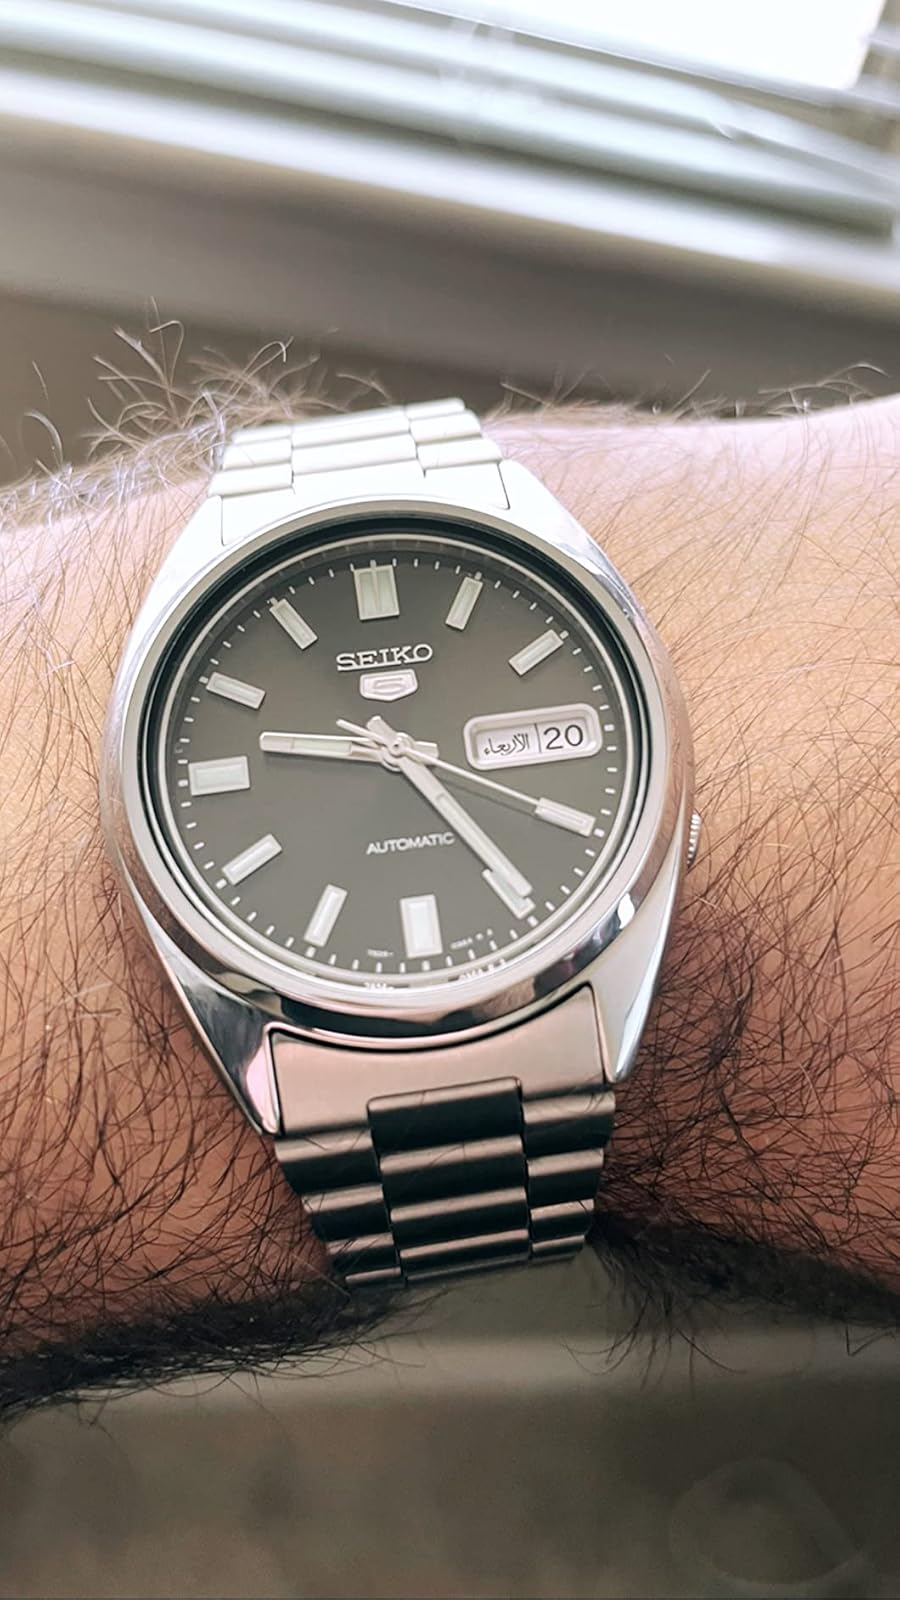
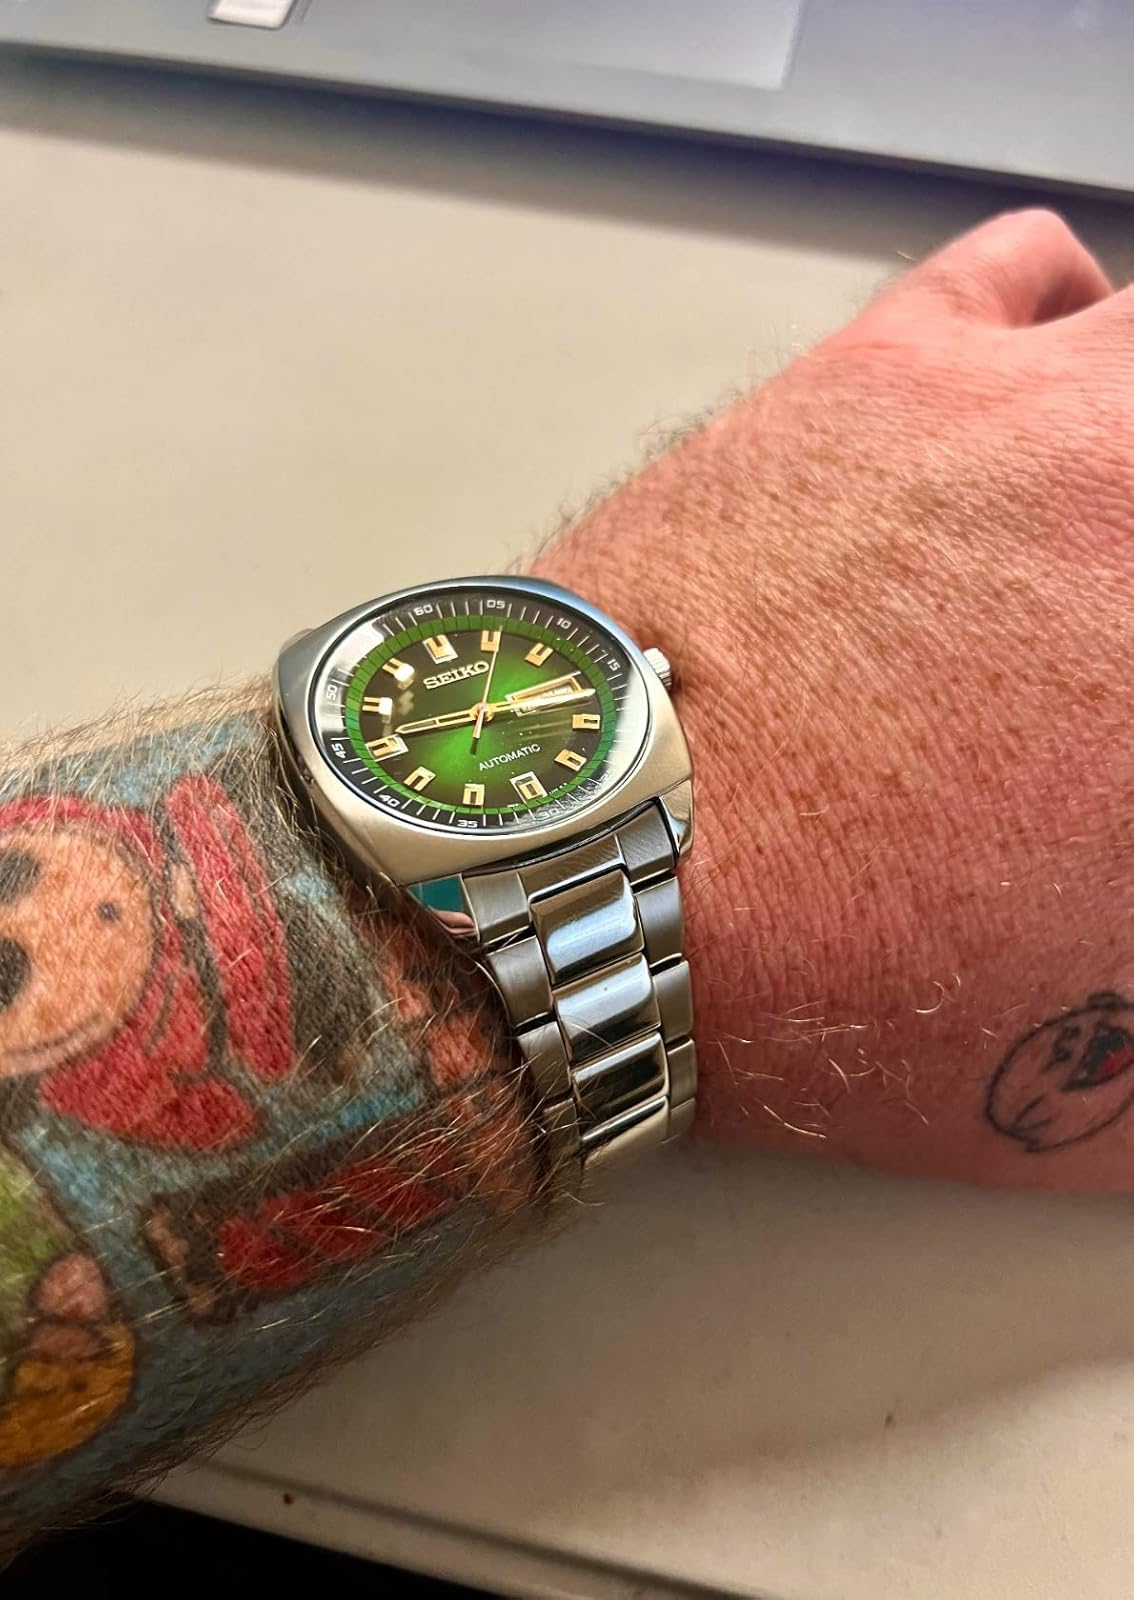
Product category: accessories_watch
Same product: no